Gabriel Turville-Petre

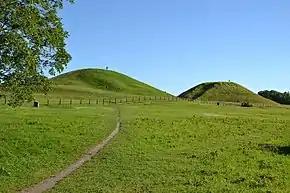
Royal mounds at Gamla Uppsala, where many events of Old Norse literature take place

Turville-Petre was Honorary Lecturer in Modern Icelandic at the University of Leeds from 1935 to 1950. He joined the Viking Society for Northern Research in 1935, and was elected to its Council in 1936. He would be closely associated with the Society for the rest of his life, publishing numerous papers, reviews, translations and editions for it. From 1936 to 1938 Turville-Petre was Lektor in English at the University of Iceland, during which he served as the British pro-consul in Reykjavík. For a time he also lectured at the University of Turku. In 1939, Turville-Petre became Joint Honorary Secretary and Joint Editor of the "Saga-Book", which is published by the Viking Society for Northern Research. He resigned as an editor in 1963, but continued to hold the position of Joint Honorary Secretary until his death.